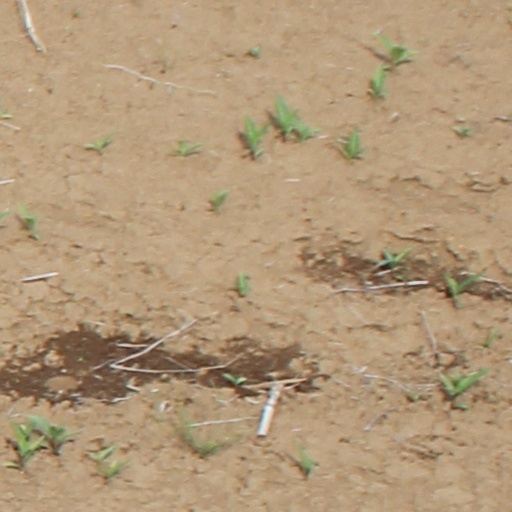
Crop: wheat